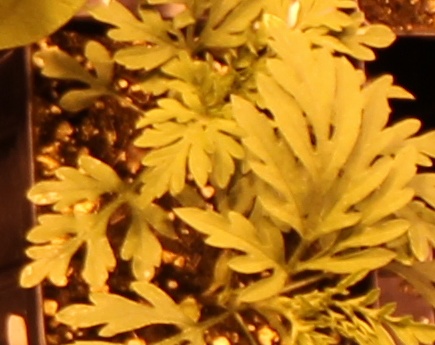
Label: Ragweed